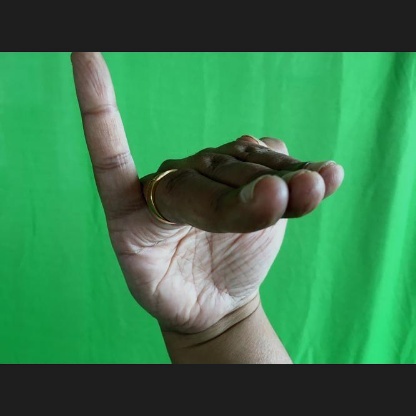
Mudra: Hamsapaksha